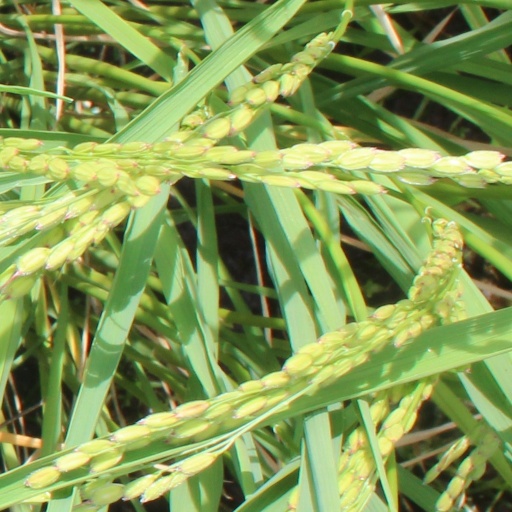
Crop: rice